Gnosall railway station

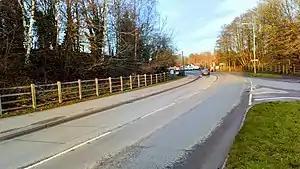
Gnosall station site in 2017

Gnosall railway station was a station in Gnosall, Staffordshire, England. The station was opened in June 1849 and closed on 7 September 1964.